Aksaray

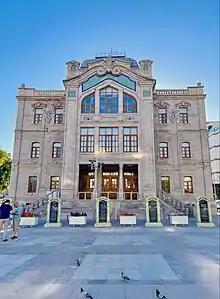
Aksaray Provincial Government House is one of a trio of examples of the First National Architectural movement in Aksaray square.

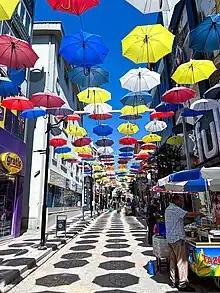
The Umbrella Street, better known as "Şemsiyeli Sokak" is a popular attraction in Aksaray.

The Aksaray Grand Mosque, also known as the Karamanoğlu Camii or Ulu Camii, is a large mosque right in the city centre dating back to 1408-09 and the Karamanoğlu dynasty. It has a detached minaret erected in 1925.